Morristown Cubs

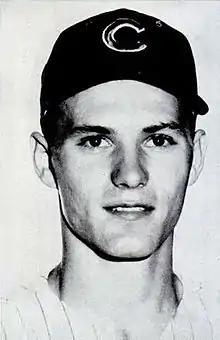
Ken Hubbs of the 1959 team won the 1962 National League Rookie of the Year Award.

The Morristown Cubs were a Minor League Baseball team that played in the Class D Short Season Appalachian League from 1959 to 1961. They were located in Morristown, Tennessee, and were named for their Major League Baseball affiliate, the Chicago Cubs. Morristown won the Appalachian League pennant in 1959.